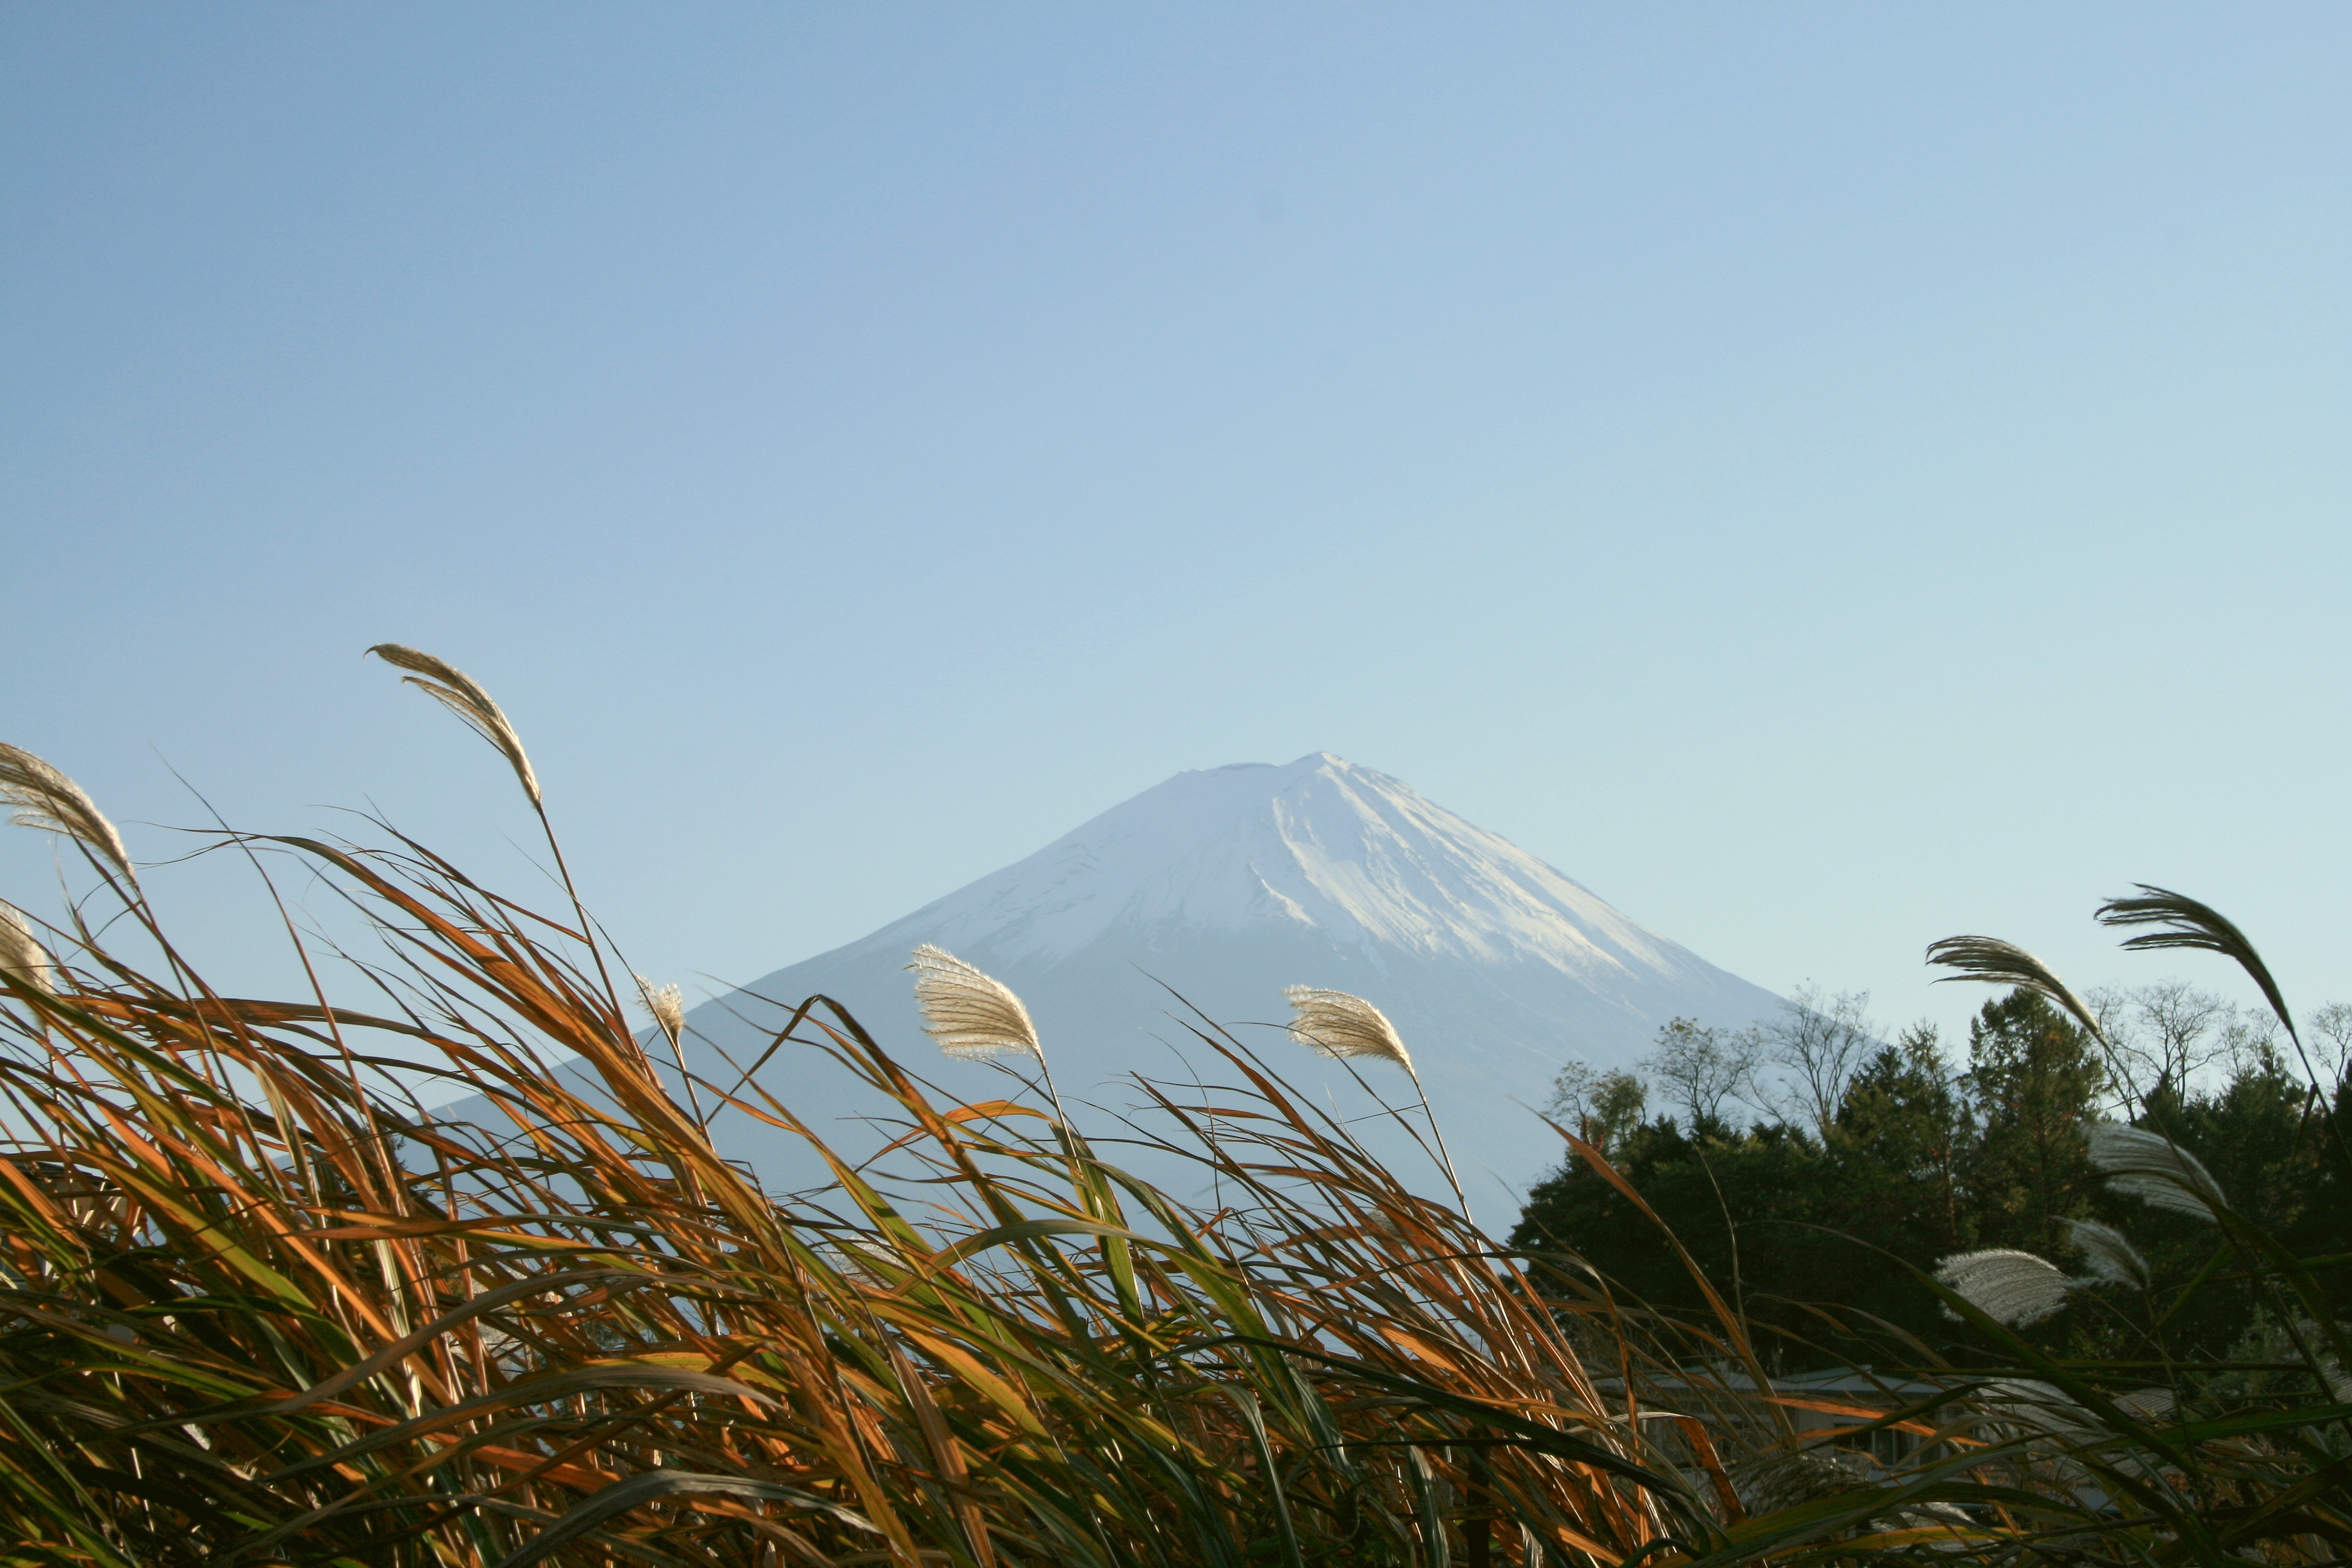
sea, coast, nature, grass, horizon, mountain, cloud, sky, field, prairie, sunlight, morning, hill, flower, wind, grassland, habitat, natural environment, grass family, mountainous landforms